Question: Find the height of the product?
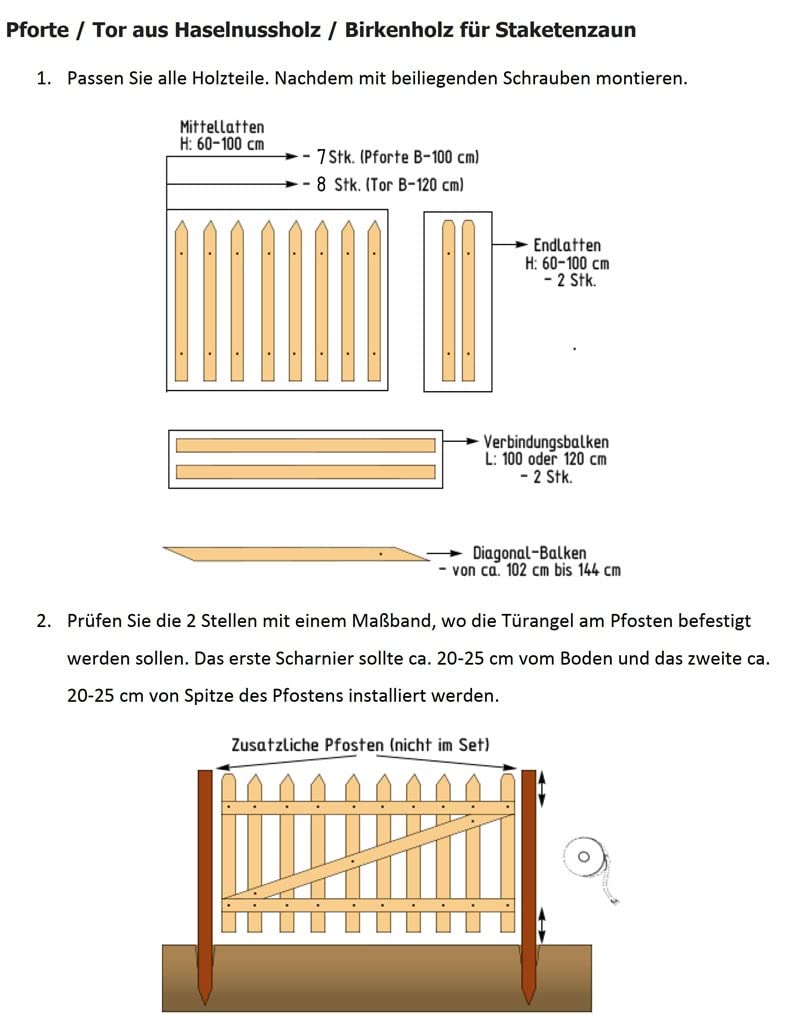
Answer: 100.0 centimetre